Vale Tudo Japan

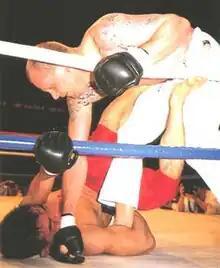
Yuki Nakai fights Gerard Gordeau at "Vale Tudo Japan 1995"

Vale Tudo Japan 1996 was held on July 7, 1996, at the Tokyo Bay NK Hall in Urayasu, Japan.